Paleolepidopterites

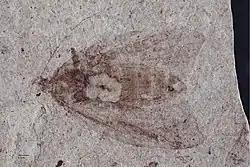
Holotype of "P. florissantanus"

Two of the species were recovered from the late Eocene, Lutetian and Priabonian stages, Florissant Formation lake deposits near the small community of Florissant in Teller County, Colorado, United States. The holotype of "P. destructus" was recovered from fossiliferous outcrops on the ranch of George W. Wilson, while the "P. florissantanus" holotype came from outcrops at Station 14.